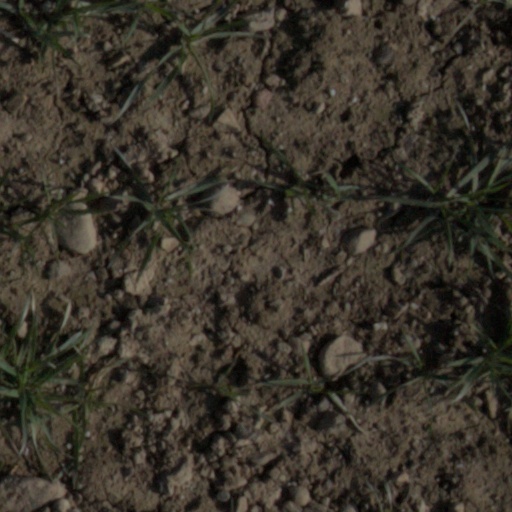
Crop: wheat